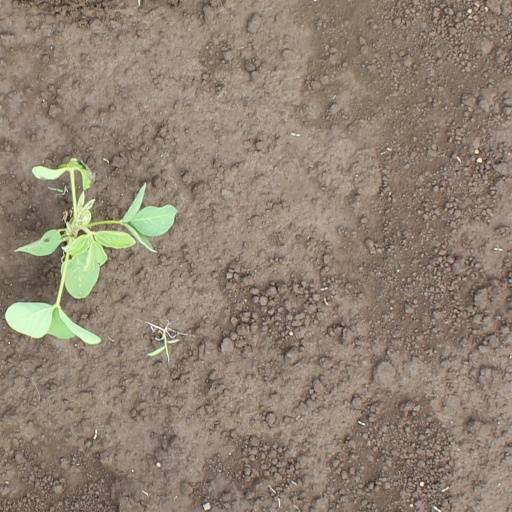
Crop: soybean